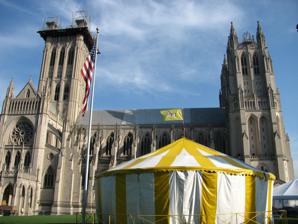
Building: All Hallows Guild Carousel
Country: United States of America
Year built: 1890
United States historic place Traveling Carousel U.S. National Register of Historic Places Awaiting the opening of the Spring Flower Show, 2012 Show map of Washington, D.C. Show map of the United States Nearest city Washington, District of Columbia Coordinates 38°55′43″N 77°4′15″W / 38.92861°N 77.07083°W / 38.92861; -77.07083 Area less than one acre Built 1890 Built by Merry-Go-Round Company of Cincinnati NRHP reference No. 97001116 Added to NRHP September 11, 1997 The All Hallows Guild Carousel, or simply the Traveling Carousel, is a historic carousel housed at the National Cathedral in Washington, D.C. since 1963. Previously, it operated as a " county fair " carousel under Clifford Sandretzky as part of a traveling carnival based in the northern Virginia area. The carousel, constructed primarily of wood, is a rare piece believed to have been built by the Merry-Go-Round Company of Cincinnati in the 1890s. It features a unique caliola with brass pipes that was built by the Rudolph Wurlitzer Company of North Tonawanda, New York in 1937. The original operator, Clifford Sandretzky, sold the carousel to the All Hallows Guild of the National Cathedral in 1963, and they have owned it ever since. It was used multiple times per year at fund raising events and then disassembled and stored. However, in recent years, the carousel has been assembled and used only once a year at the Guild's Spring Flower Show. There are 24 animal figures on the carousel, along with two chariots. The animals are arranged into 12 pairs. The collection includes a single lion, zebra, and elephant, pairs of goats, camels, and deer, as well as four standing horses, and nine jumping horses. All of the figures are brightly painted and hand-carved in the European tradition. A gasoline engine, situated near the 16-foot (4.9 m) center pole, drives the carousel. The structure is covered by a yellow and white canopy, which is topped with a small flag. The All Hallows Guild Carousel is one of only two carousels listed on the National Carousel Census in the District of Columbia.  The other, the Smithsonian Carousel on the National Mall , is a larger, non-traveling carousel with 60 wood and metal composition figures built fifty years after the All Hallows Guild Carousel. Lion figure Elephant figure White horses Goat Brown horse Black horse Interior of the carousel top References